Pulk

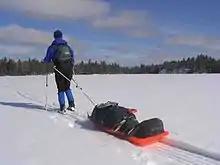
Pulk or ahkio pulled by a skier

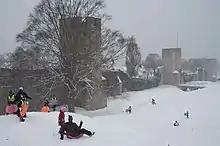
A children's sledding area in the Swedish city of Visby. Here you can see the basic toy sled, as well as the saucer style one.

A pulk (from , via) is a Nordic short, low-slung small sled used in sport or for transport, pulled by a dog or a skier, or in Sápmi pulled by reindeer. They are classically made out of wood and other natural materials but are nowadays made of plastic, which makes them inexpensive.